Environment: real
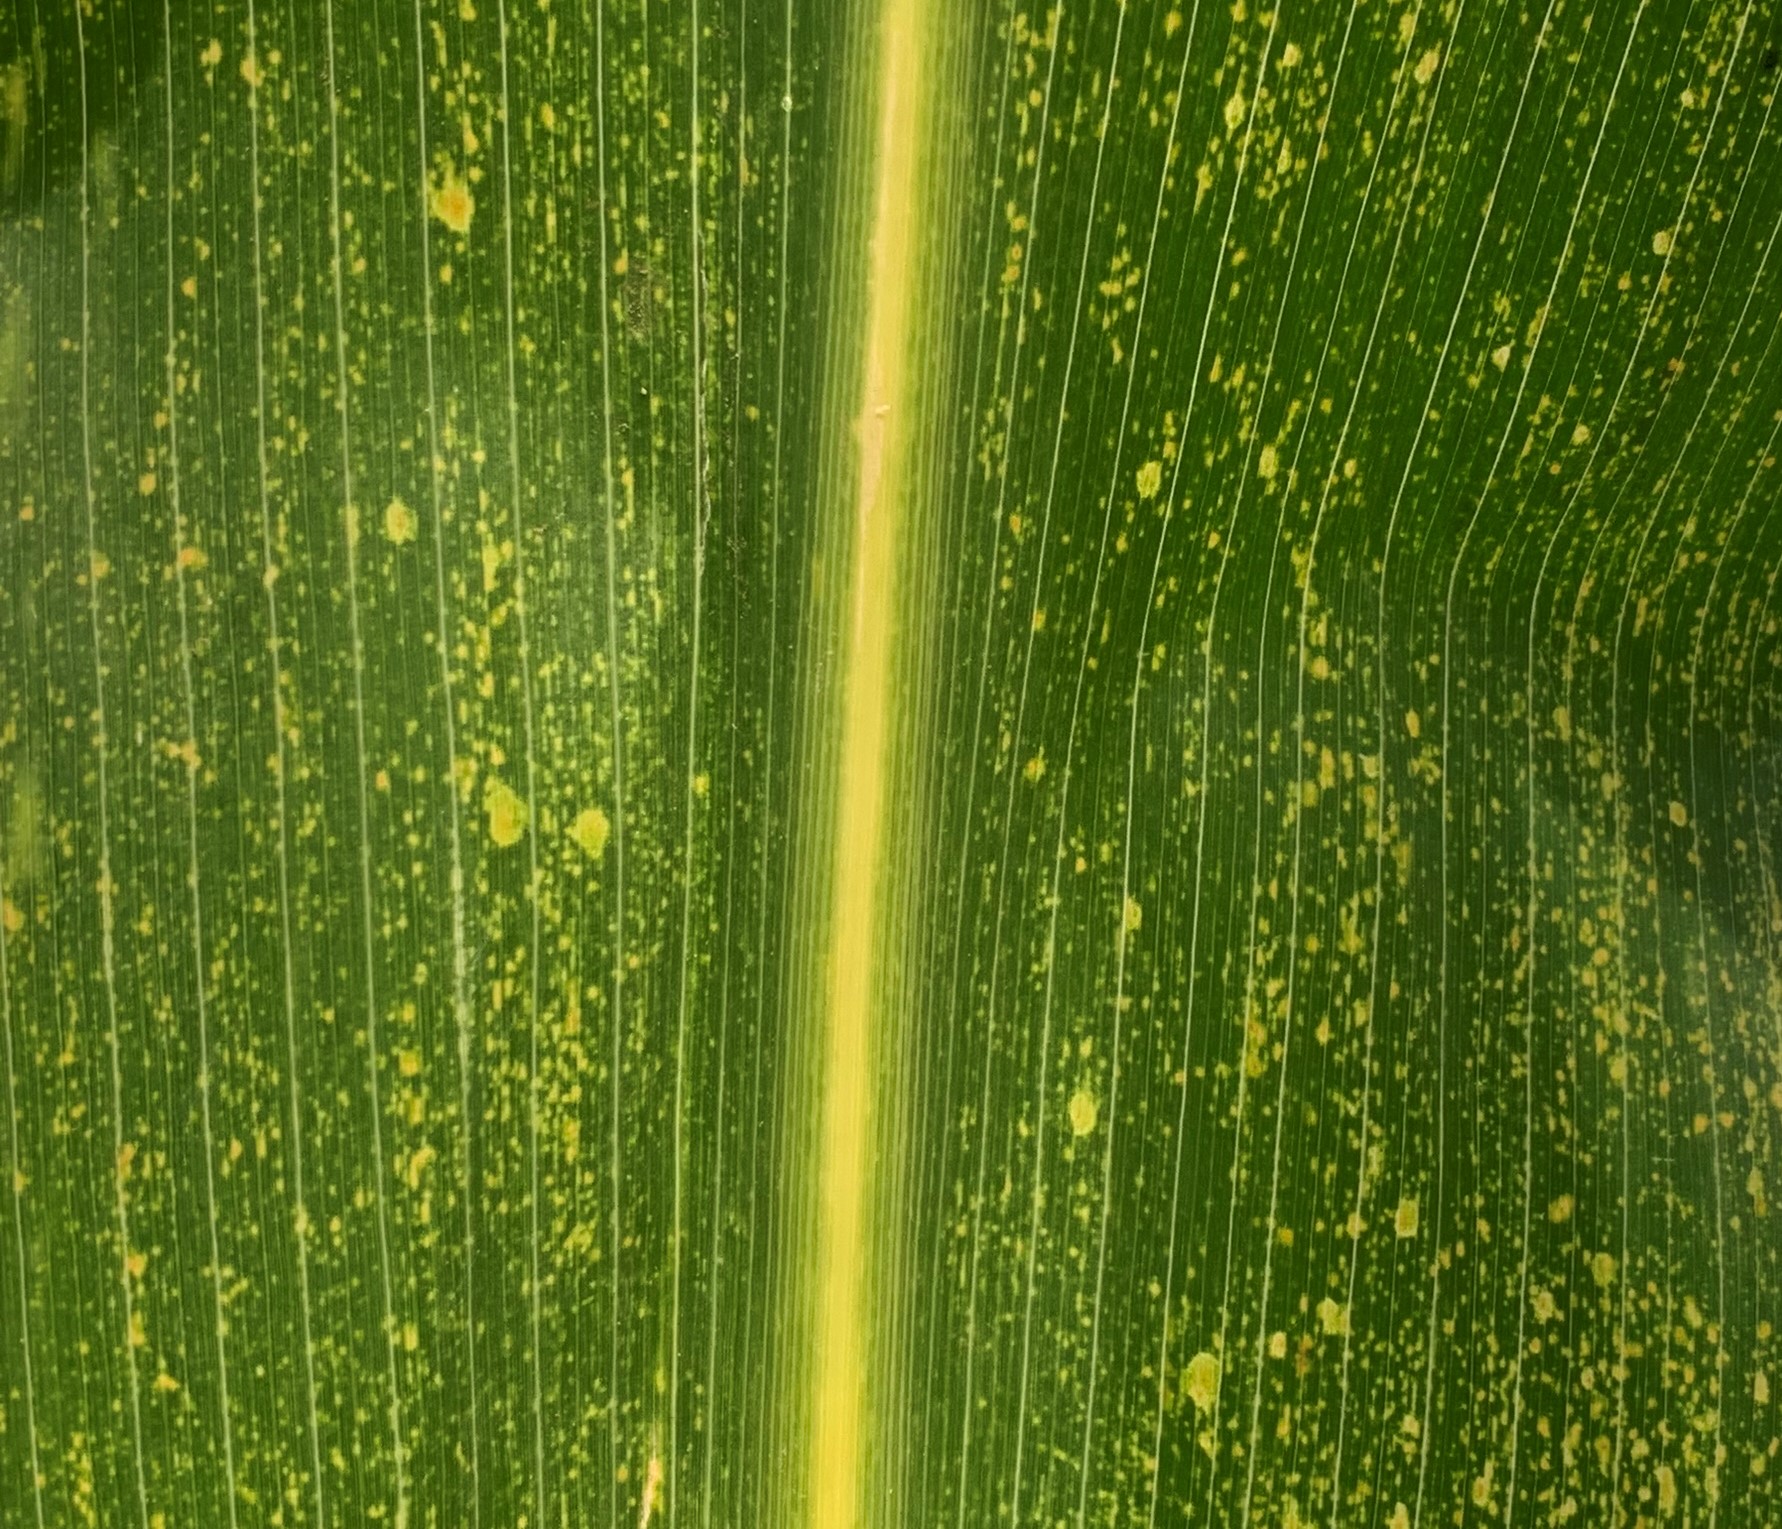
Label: lethal_necrosis